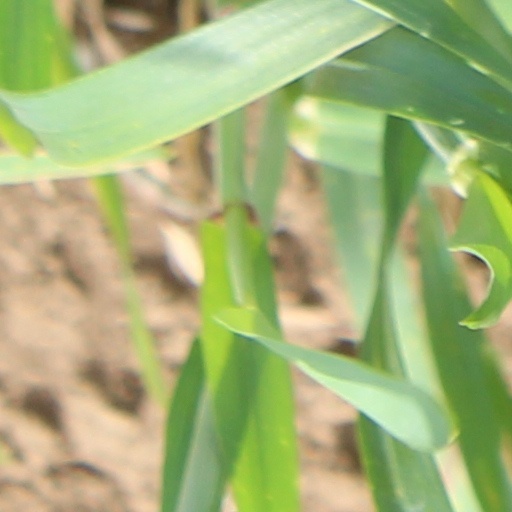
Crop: wheat